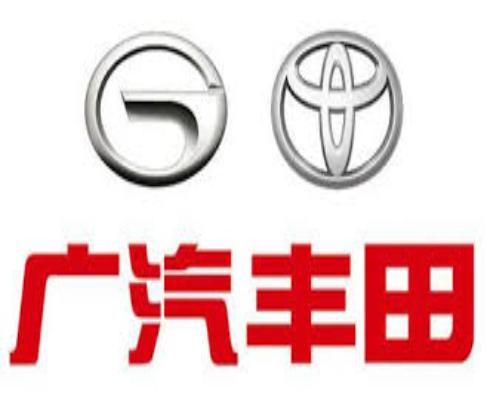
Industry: Transportation